Capoeira carioca

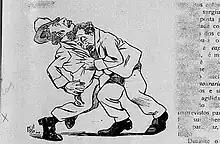
Caricature of capoeira carioca using "cocada" (coconut candy), headbutt on the chin while grabbing the opponent, by Calixto, 1906.

In 1871 the police commissioner clarified the growing capoeira problem: it isn't unlawful; only physical injury, assault, or murder by capoeiras are crimes. This complicates legal action, as they are national Guard members, not drifters, and also army and navy veterans.